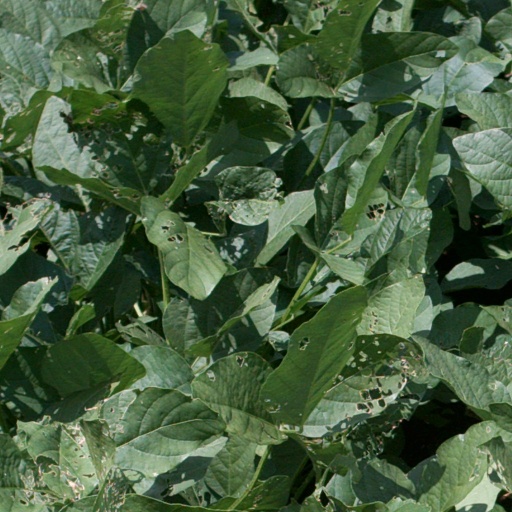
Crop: soybean